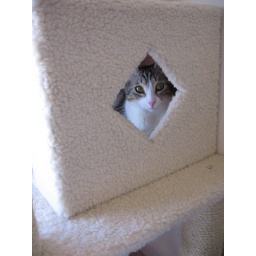
Pooks in the cat tree